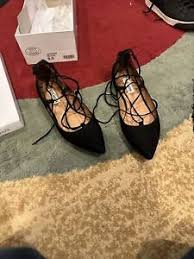
Label: Ballet Flat